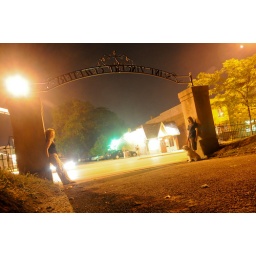
Eric N me walking the dog by my favorite